Irina Perminova

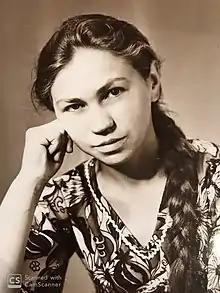
Irina Vasilievna at the age of 17

She graduated from the Department of Chemistry Cum Laude in 1982, and continued her studies in the graduate school at the Division of Analytical Chemistry of the Lomonosov MSU until 1985. She defended her PhD in 1987.